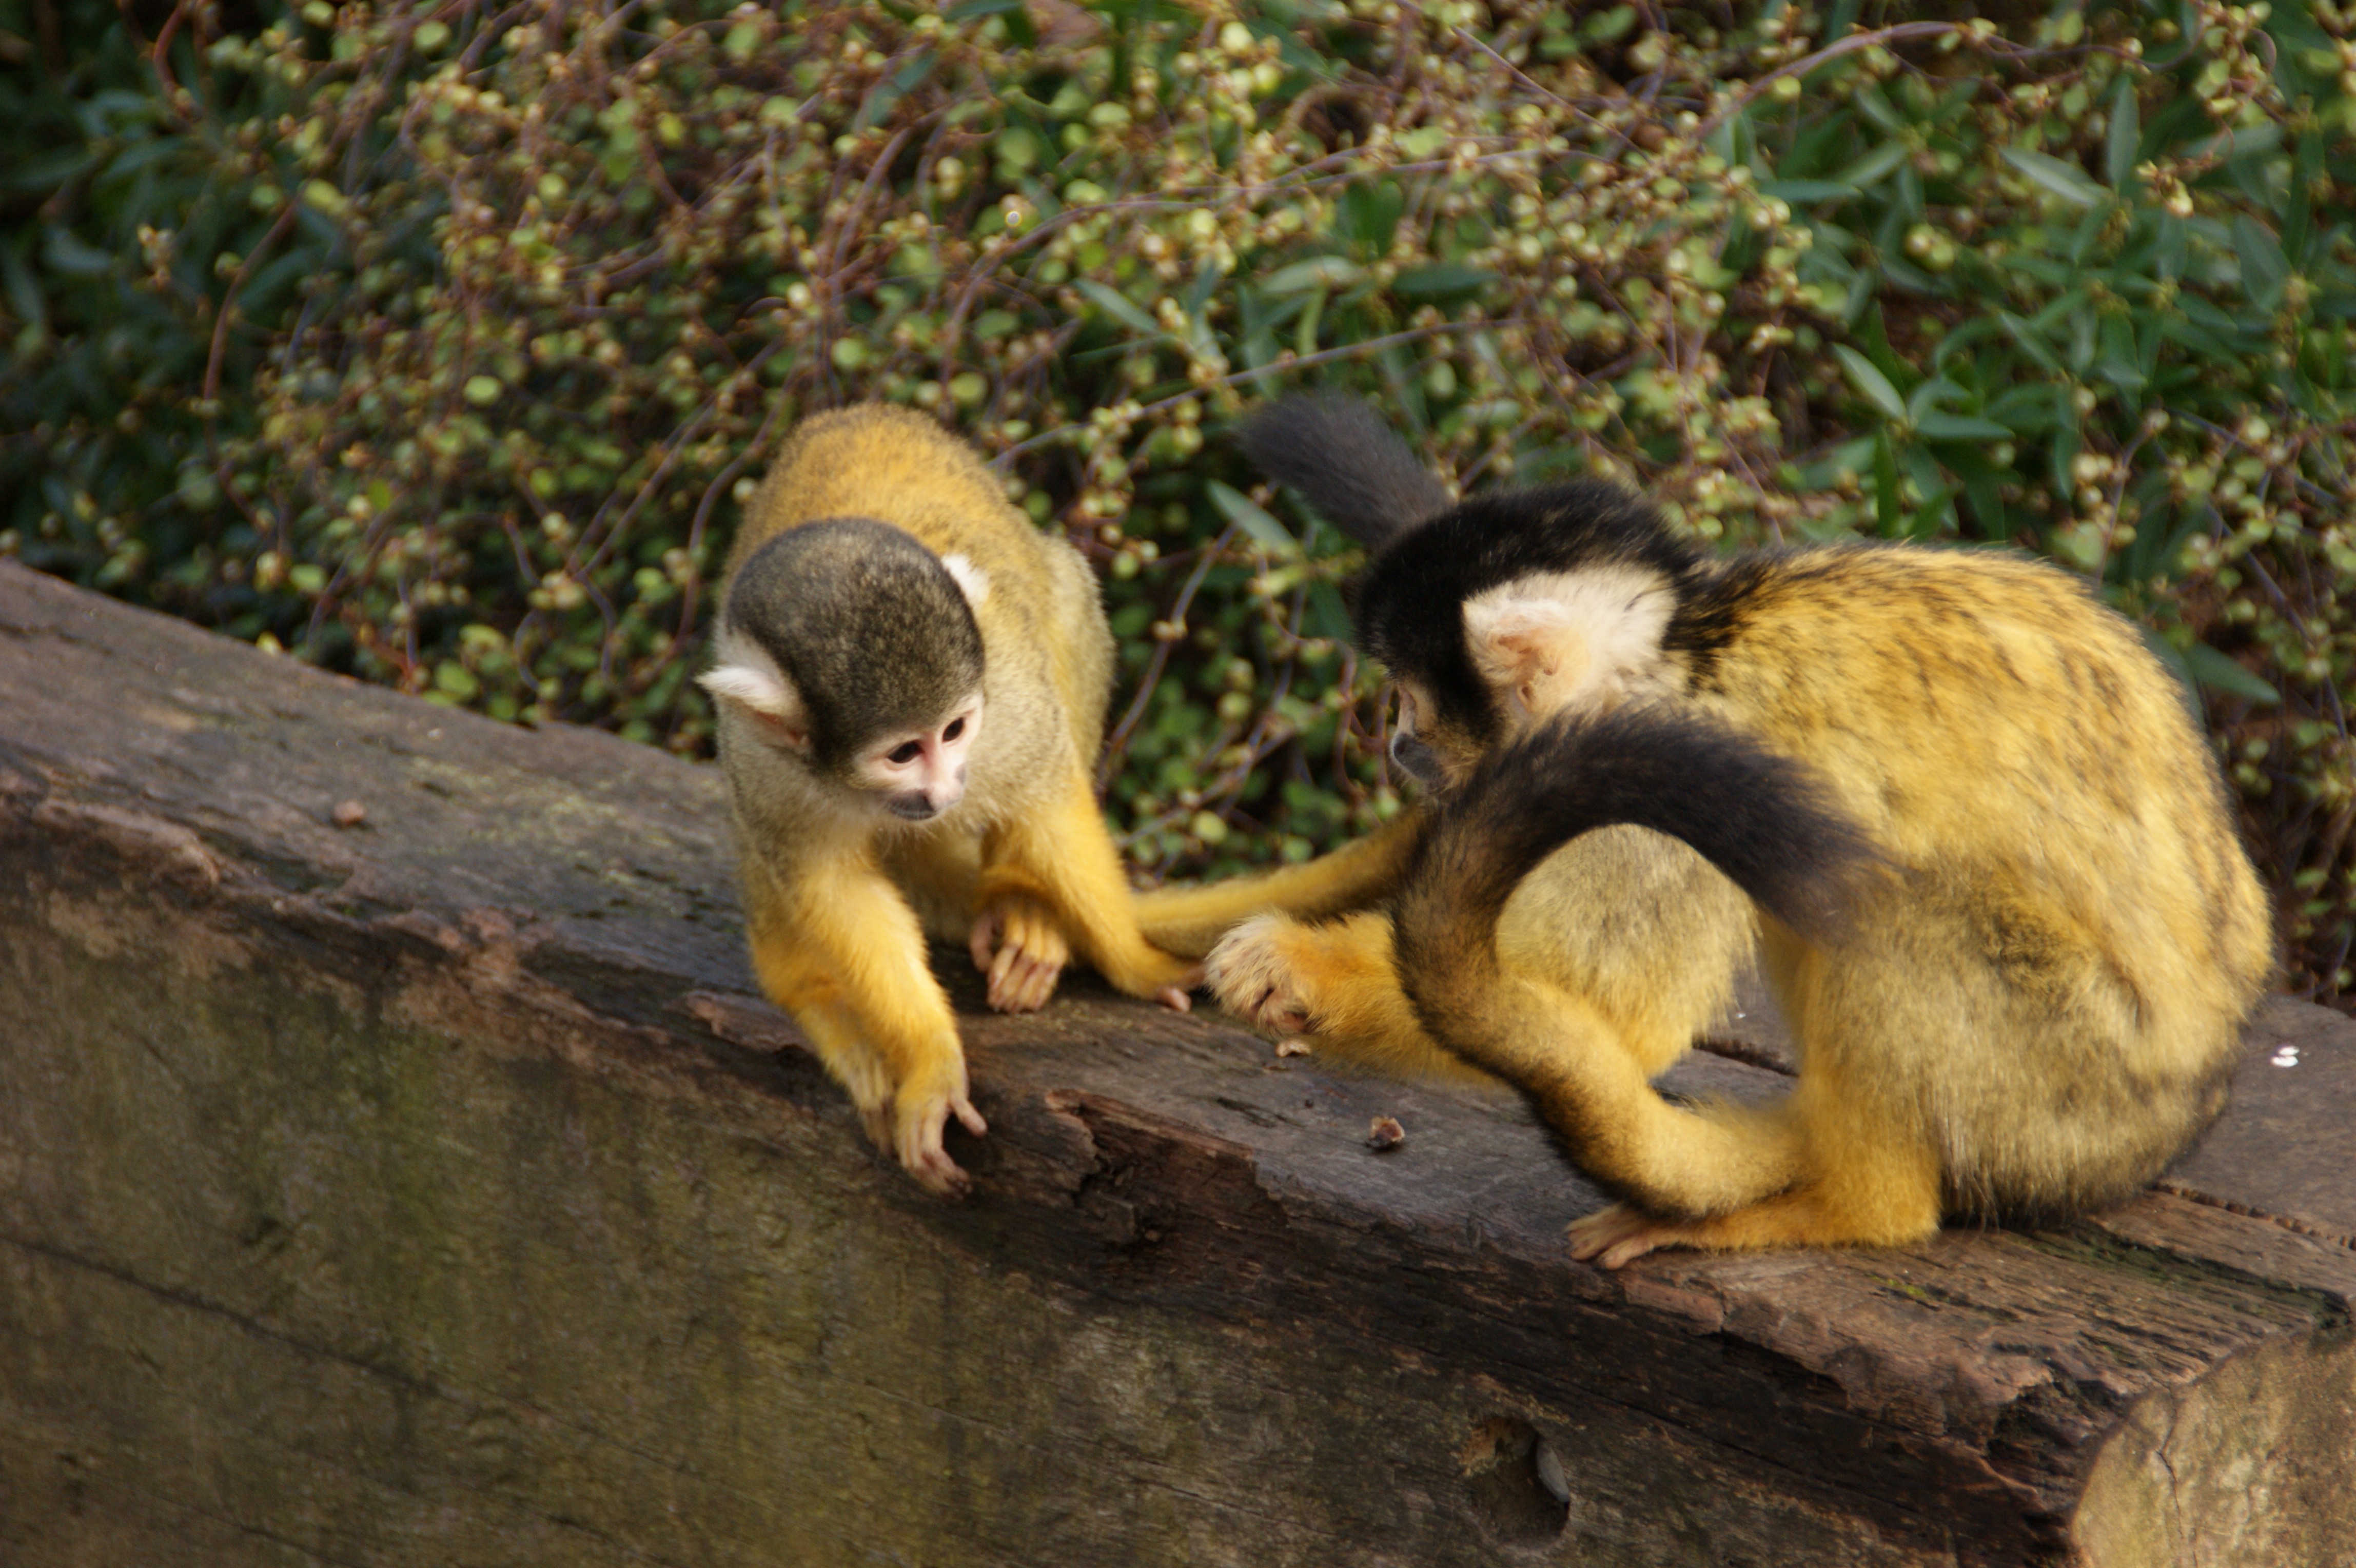
bird, wildlife, zoo, mammal, fauna, primate, vertebrate, water bird, old world monkey